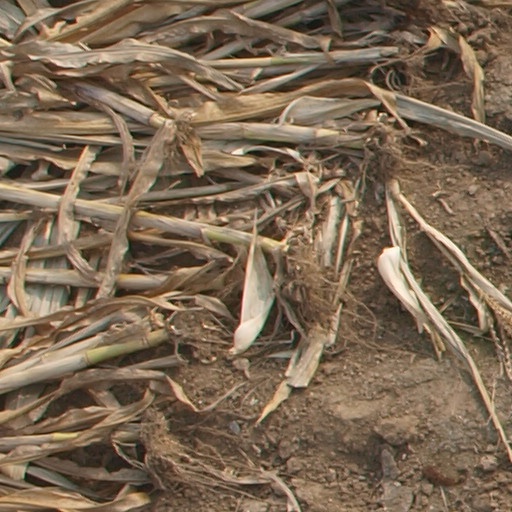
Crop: maize; corn